Hill blue flycatcher

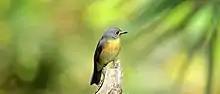

The hill blue flycatcher (Cyornis whitei) is a species of bird in the family Muscicapidae.